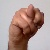
The image shows a hand gesture representing the letter 'N' in Indian Sign Language.